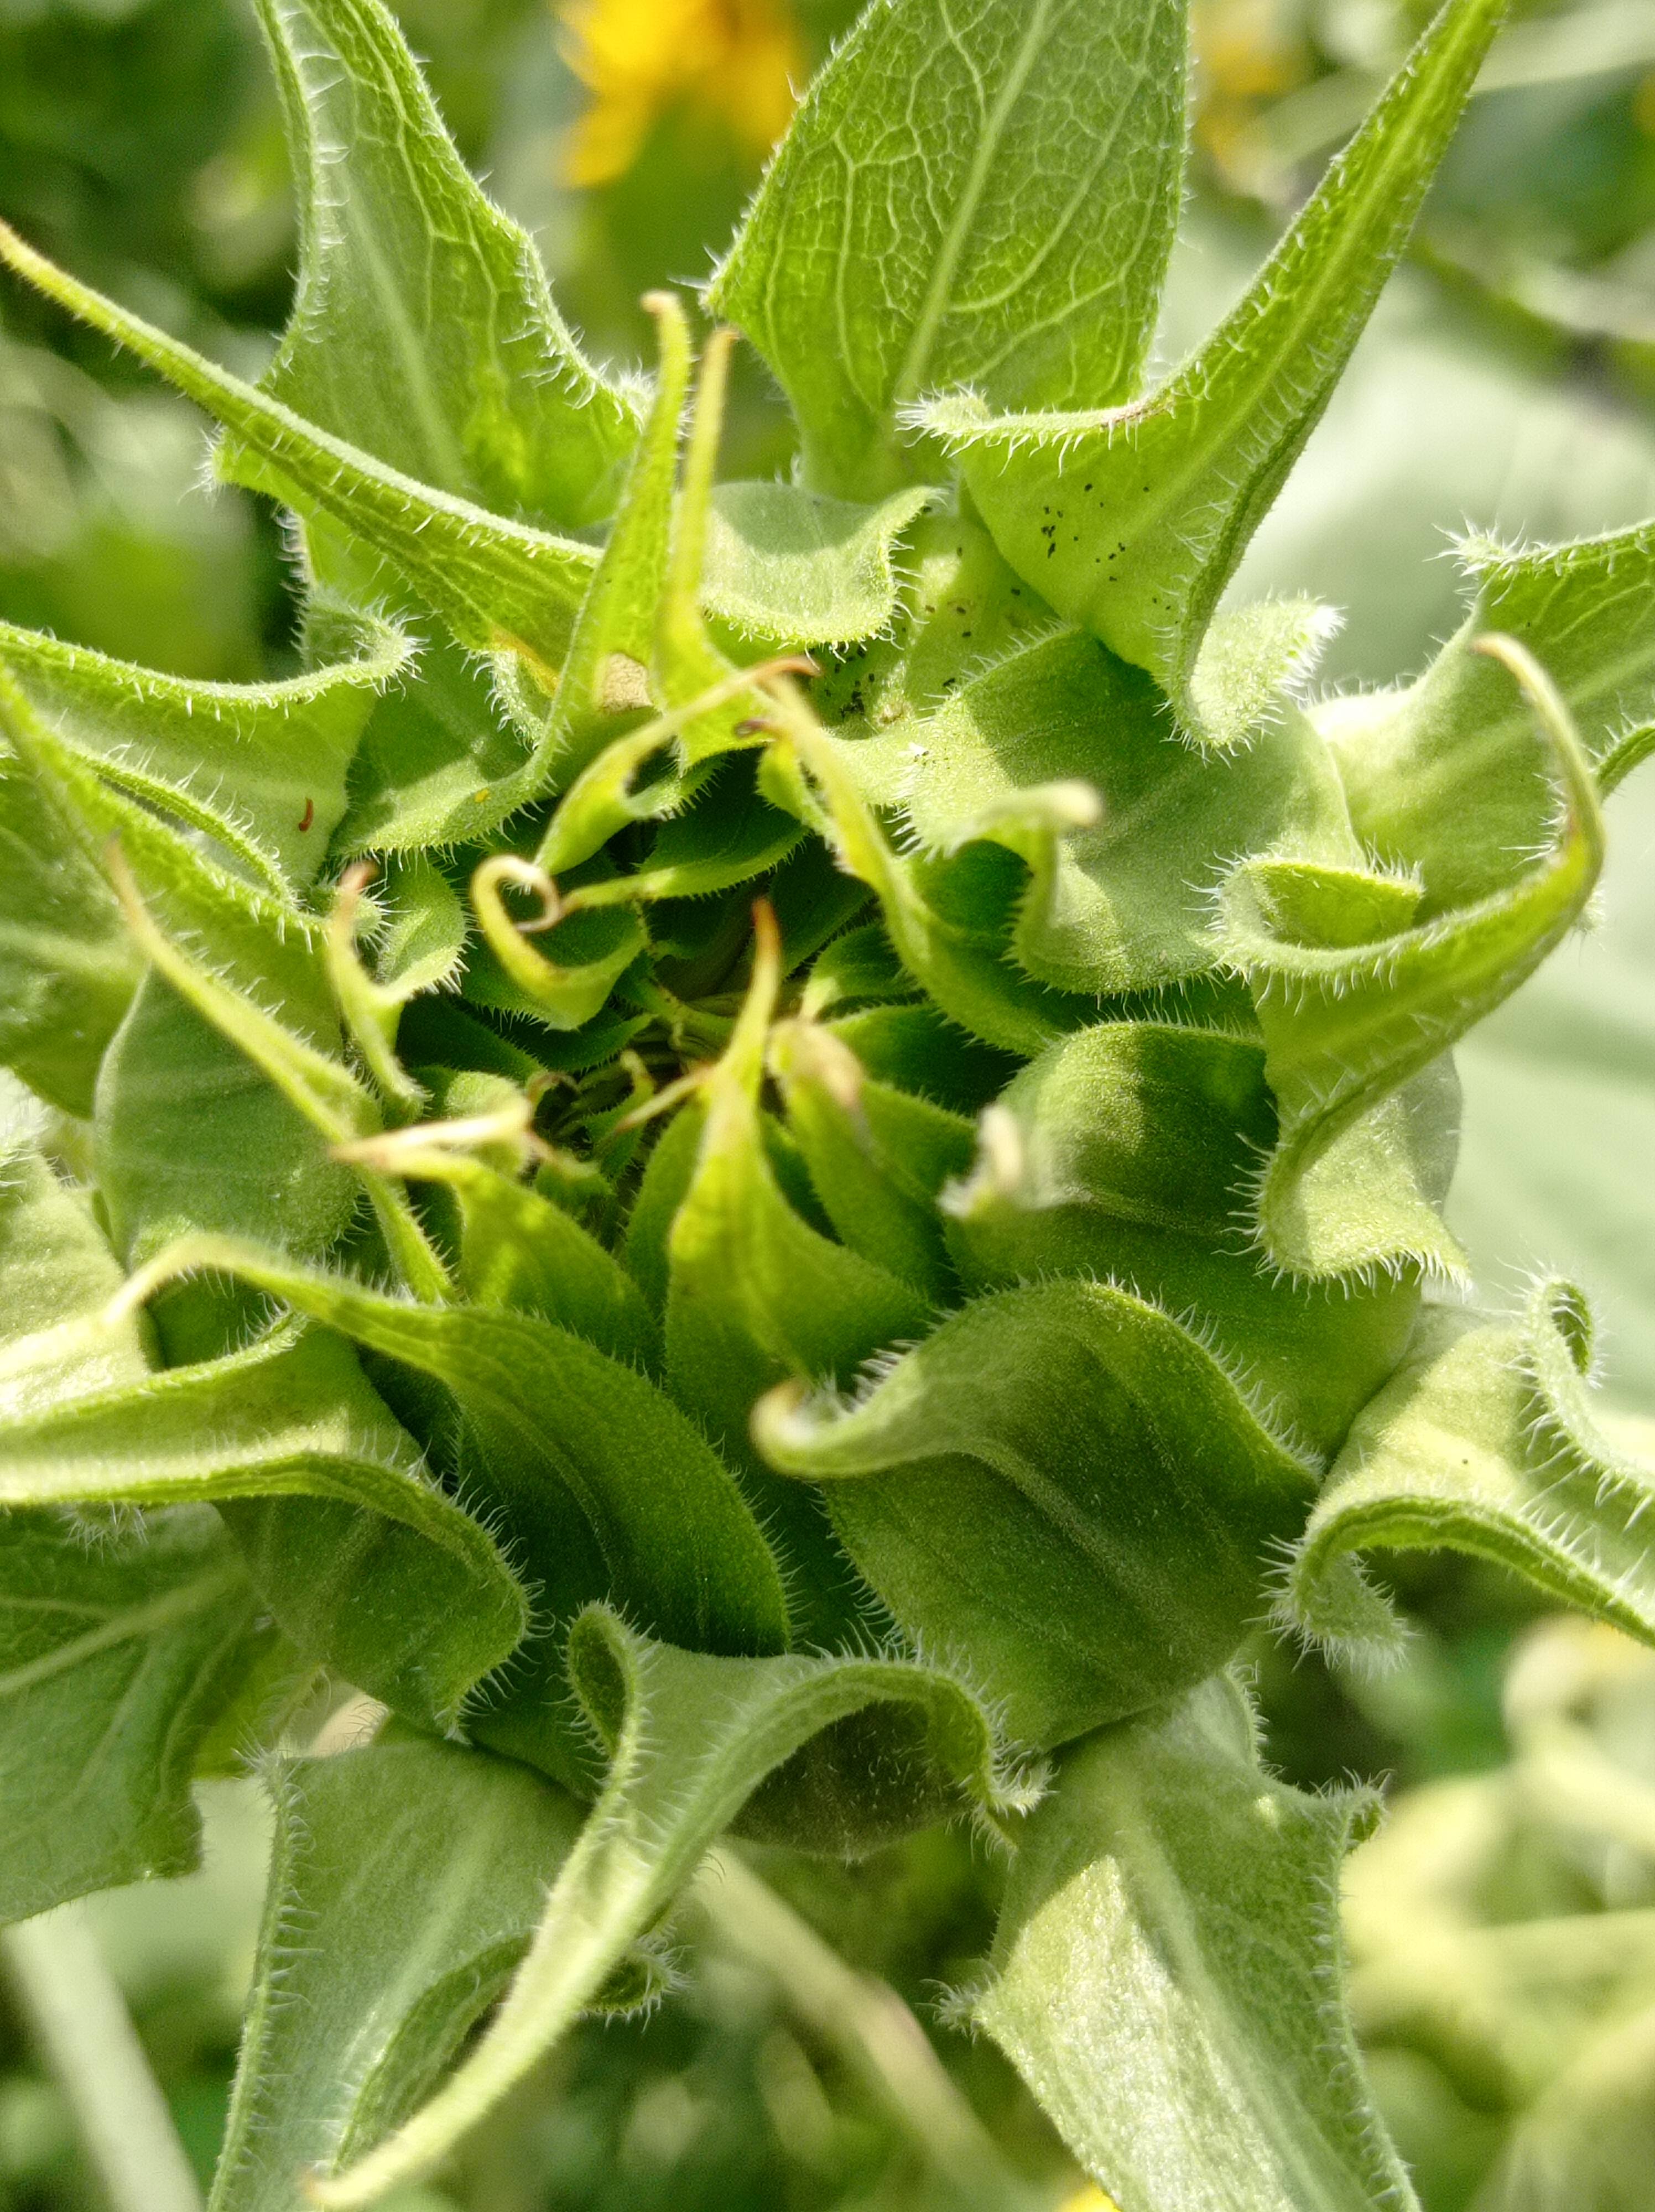
Label: Fresh_leaf